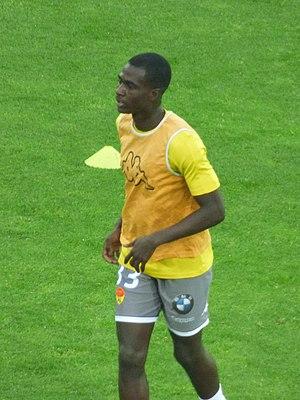
Abdoulkader Thiam avant le match RC Lens / US Orléans, le 17 mai 2019, comptant pour la 38ème journée du championnat de France de football de Ligue 2 2018-2019, au Stade Bollaert-Delelis.
Abdoulkader Thiam, né le 3 octobre 1998 à Maghama, est un footballeur international mauritanien. Il évolue au poste de défenseur à l'US Orléans.